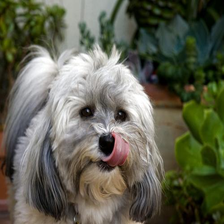
Species: dog
Breed: havanese